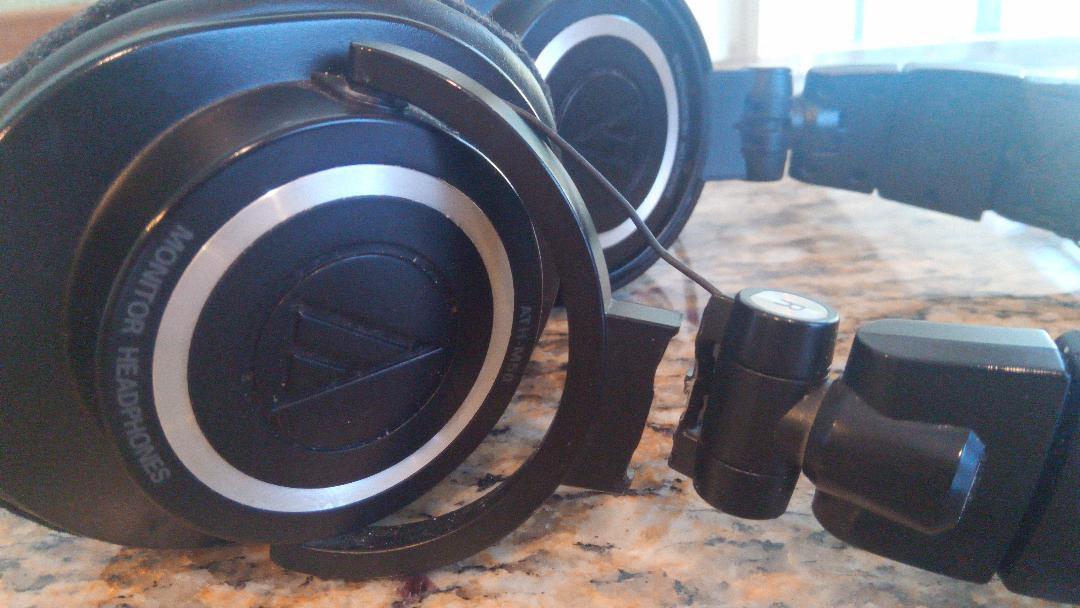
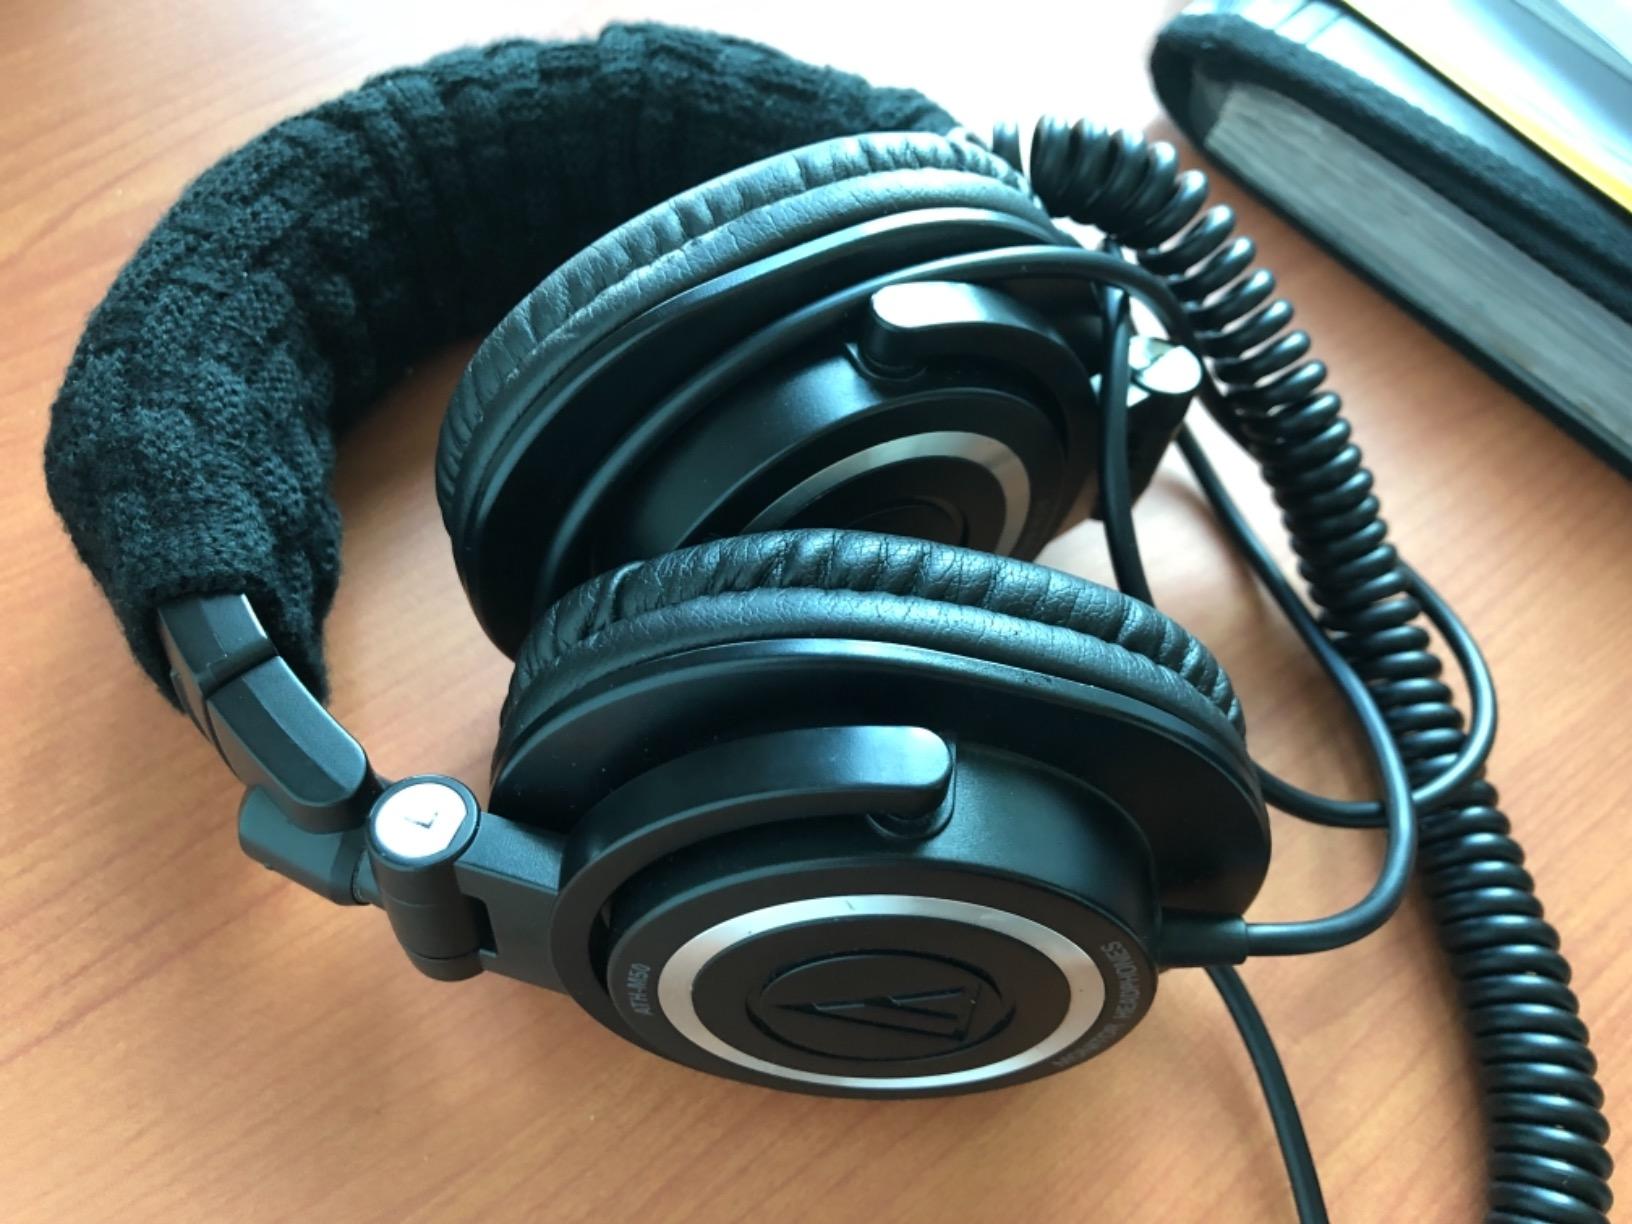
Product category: headphones
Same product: yes